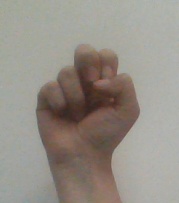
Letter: gaaf